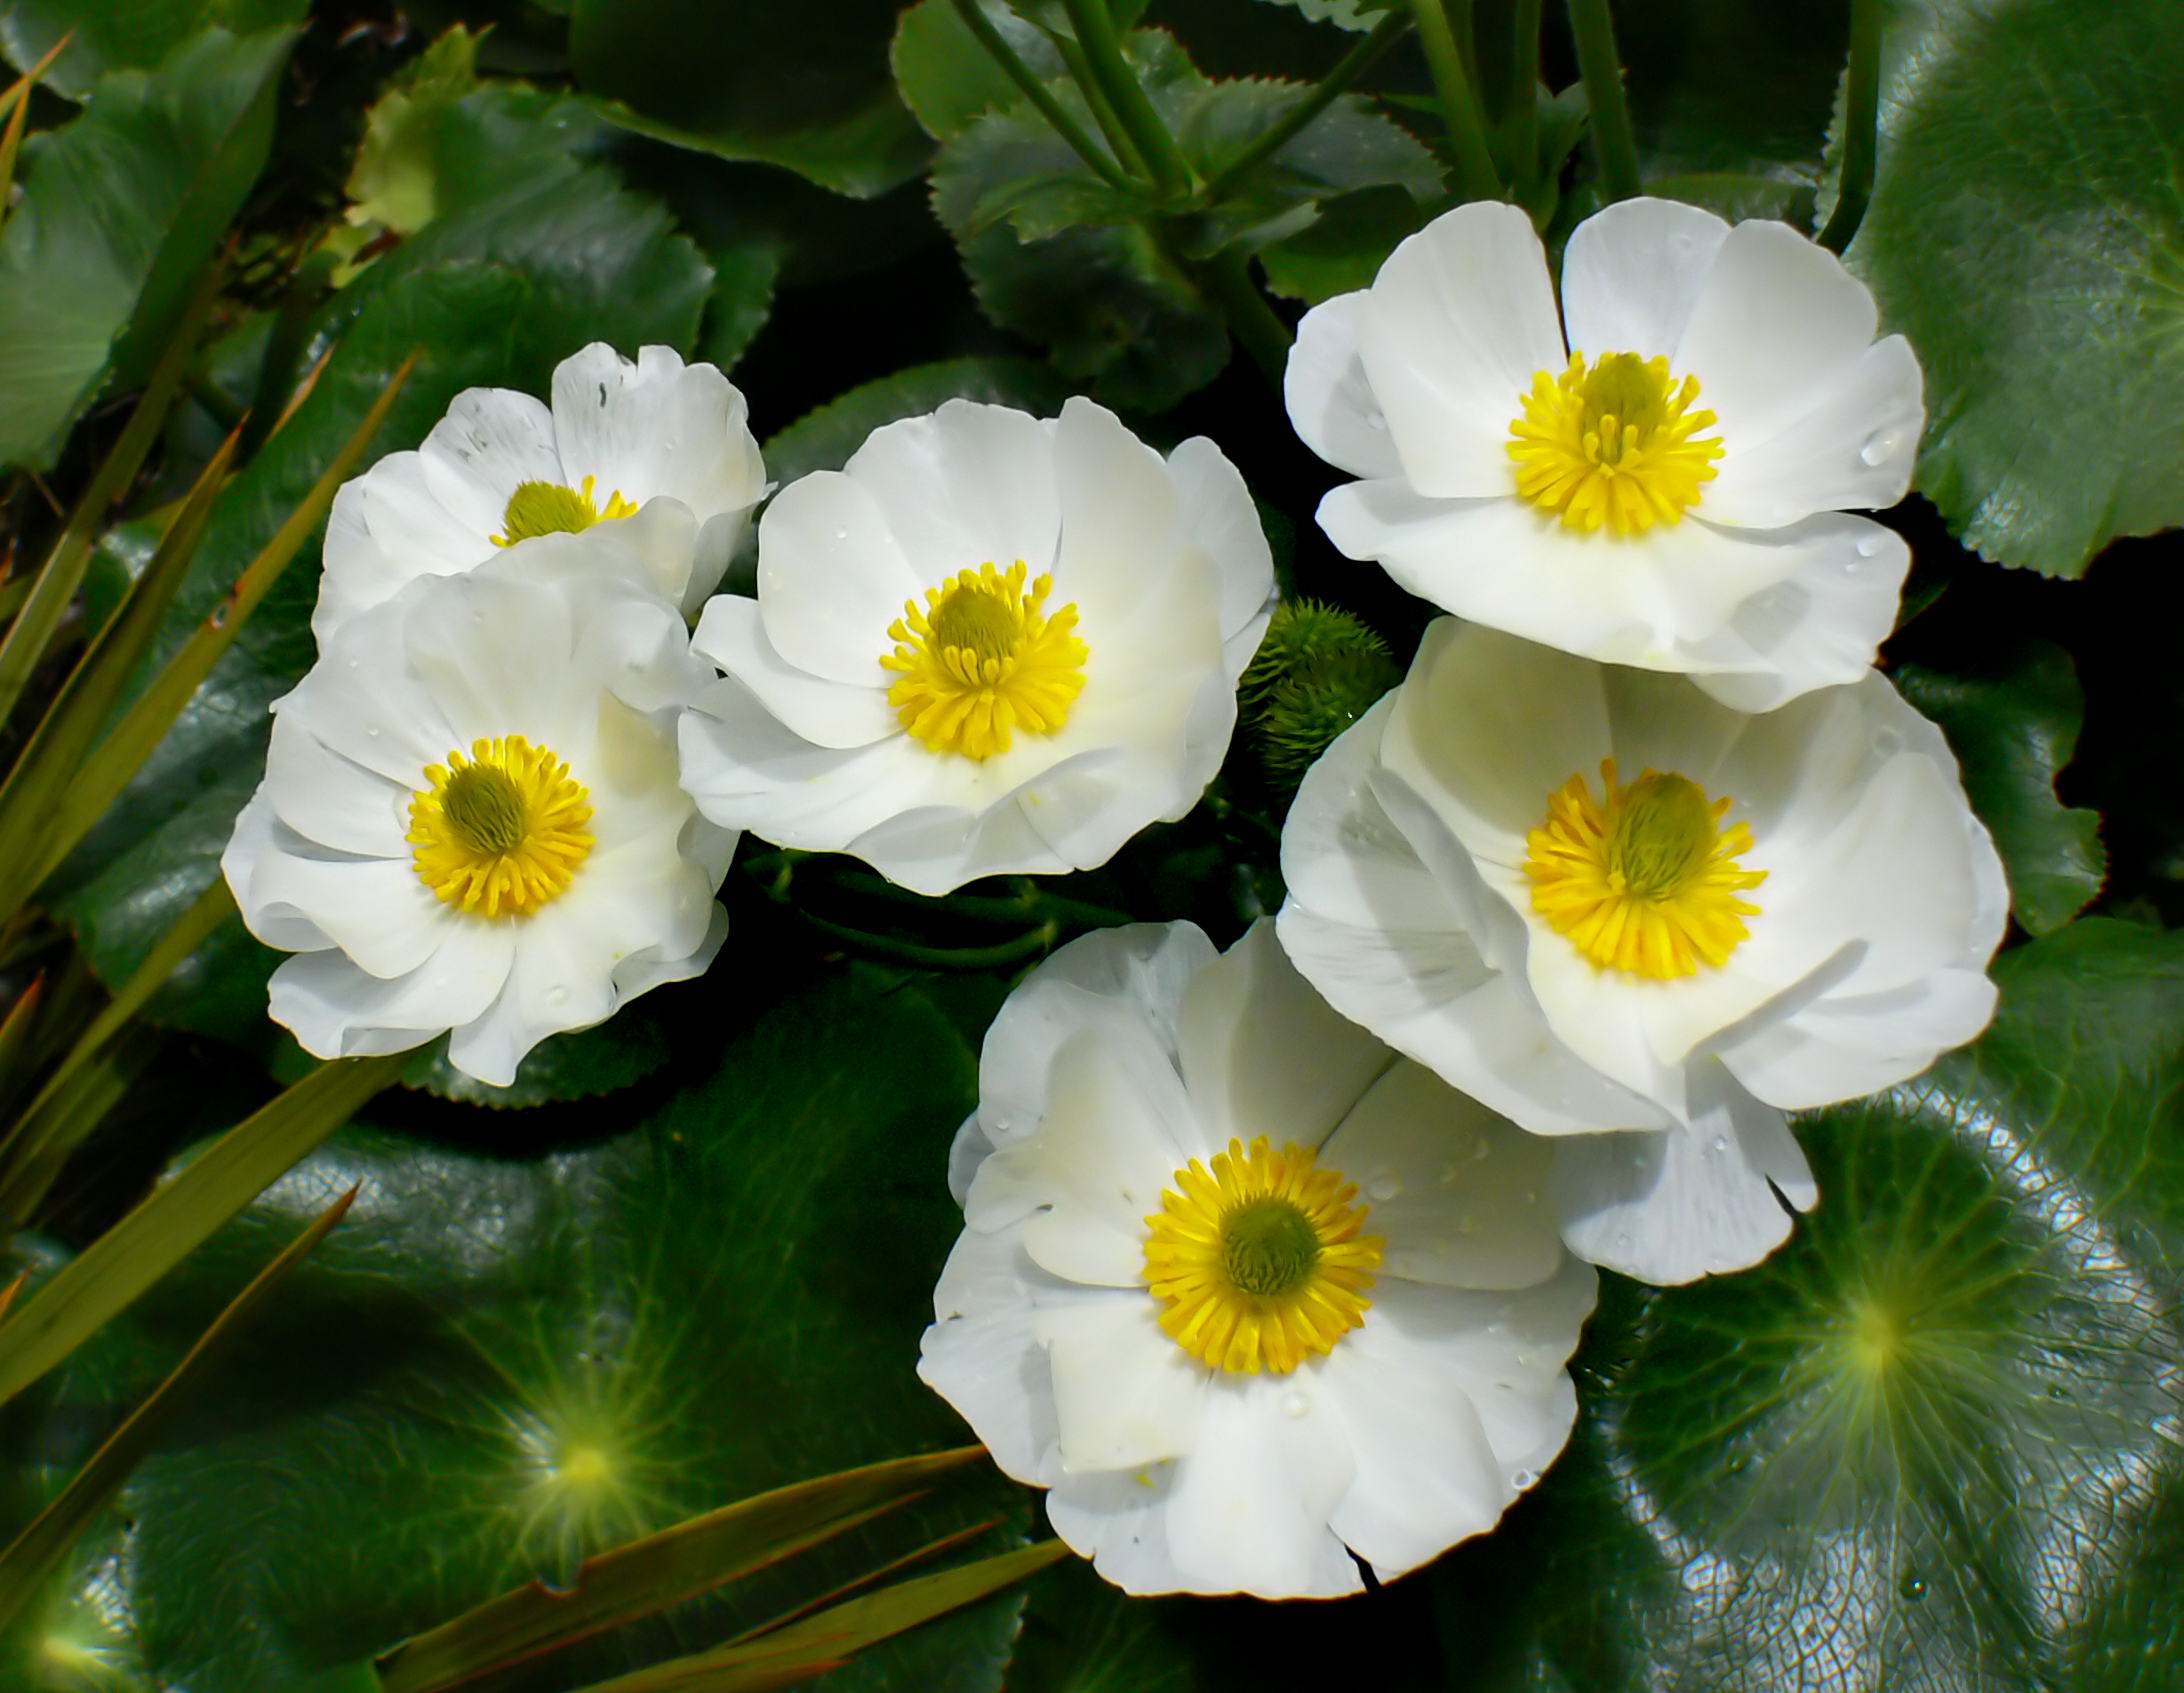
blossom, plant, flower, petal, botany, flora, whiteflowers, newzealand, ranunculuslyallii, mountcooklily, mountcooklilies, buttercup, mountainbuttercup, mountcookbuttercup, macro photography, flowering plant, land plant